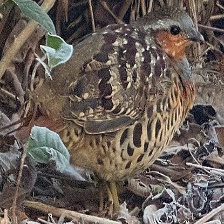
Species: CHINESE BAMBOO PARTRIDGE
Scientific name: BAMBUSICOLA THORACICUS
ImageNet parent category: partridge